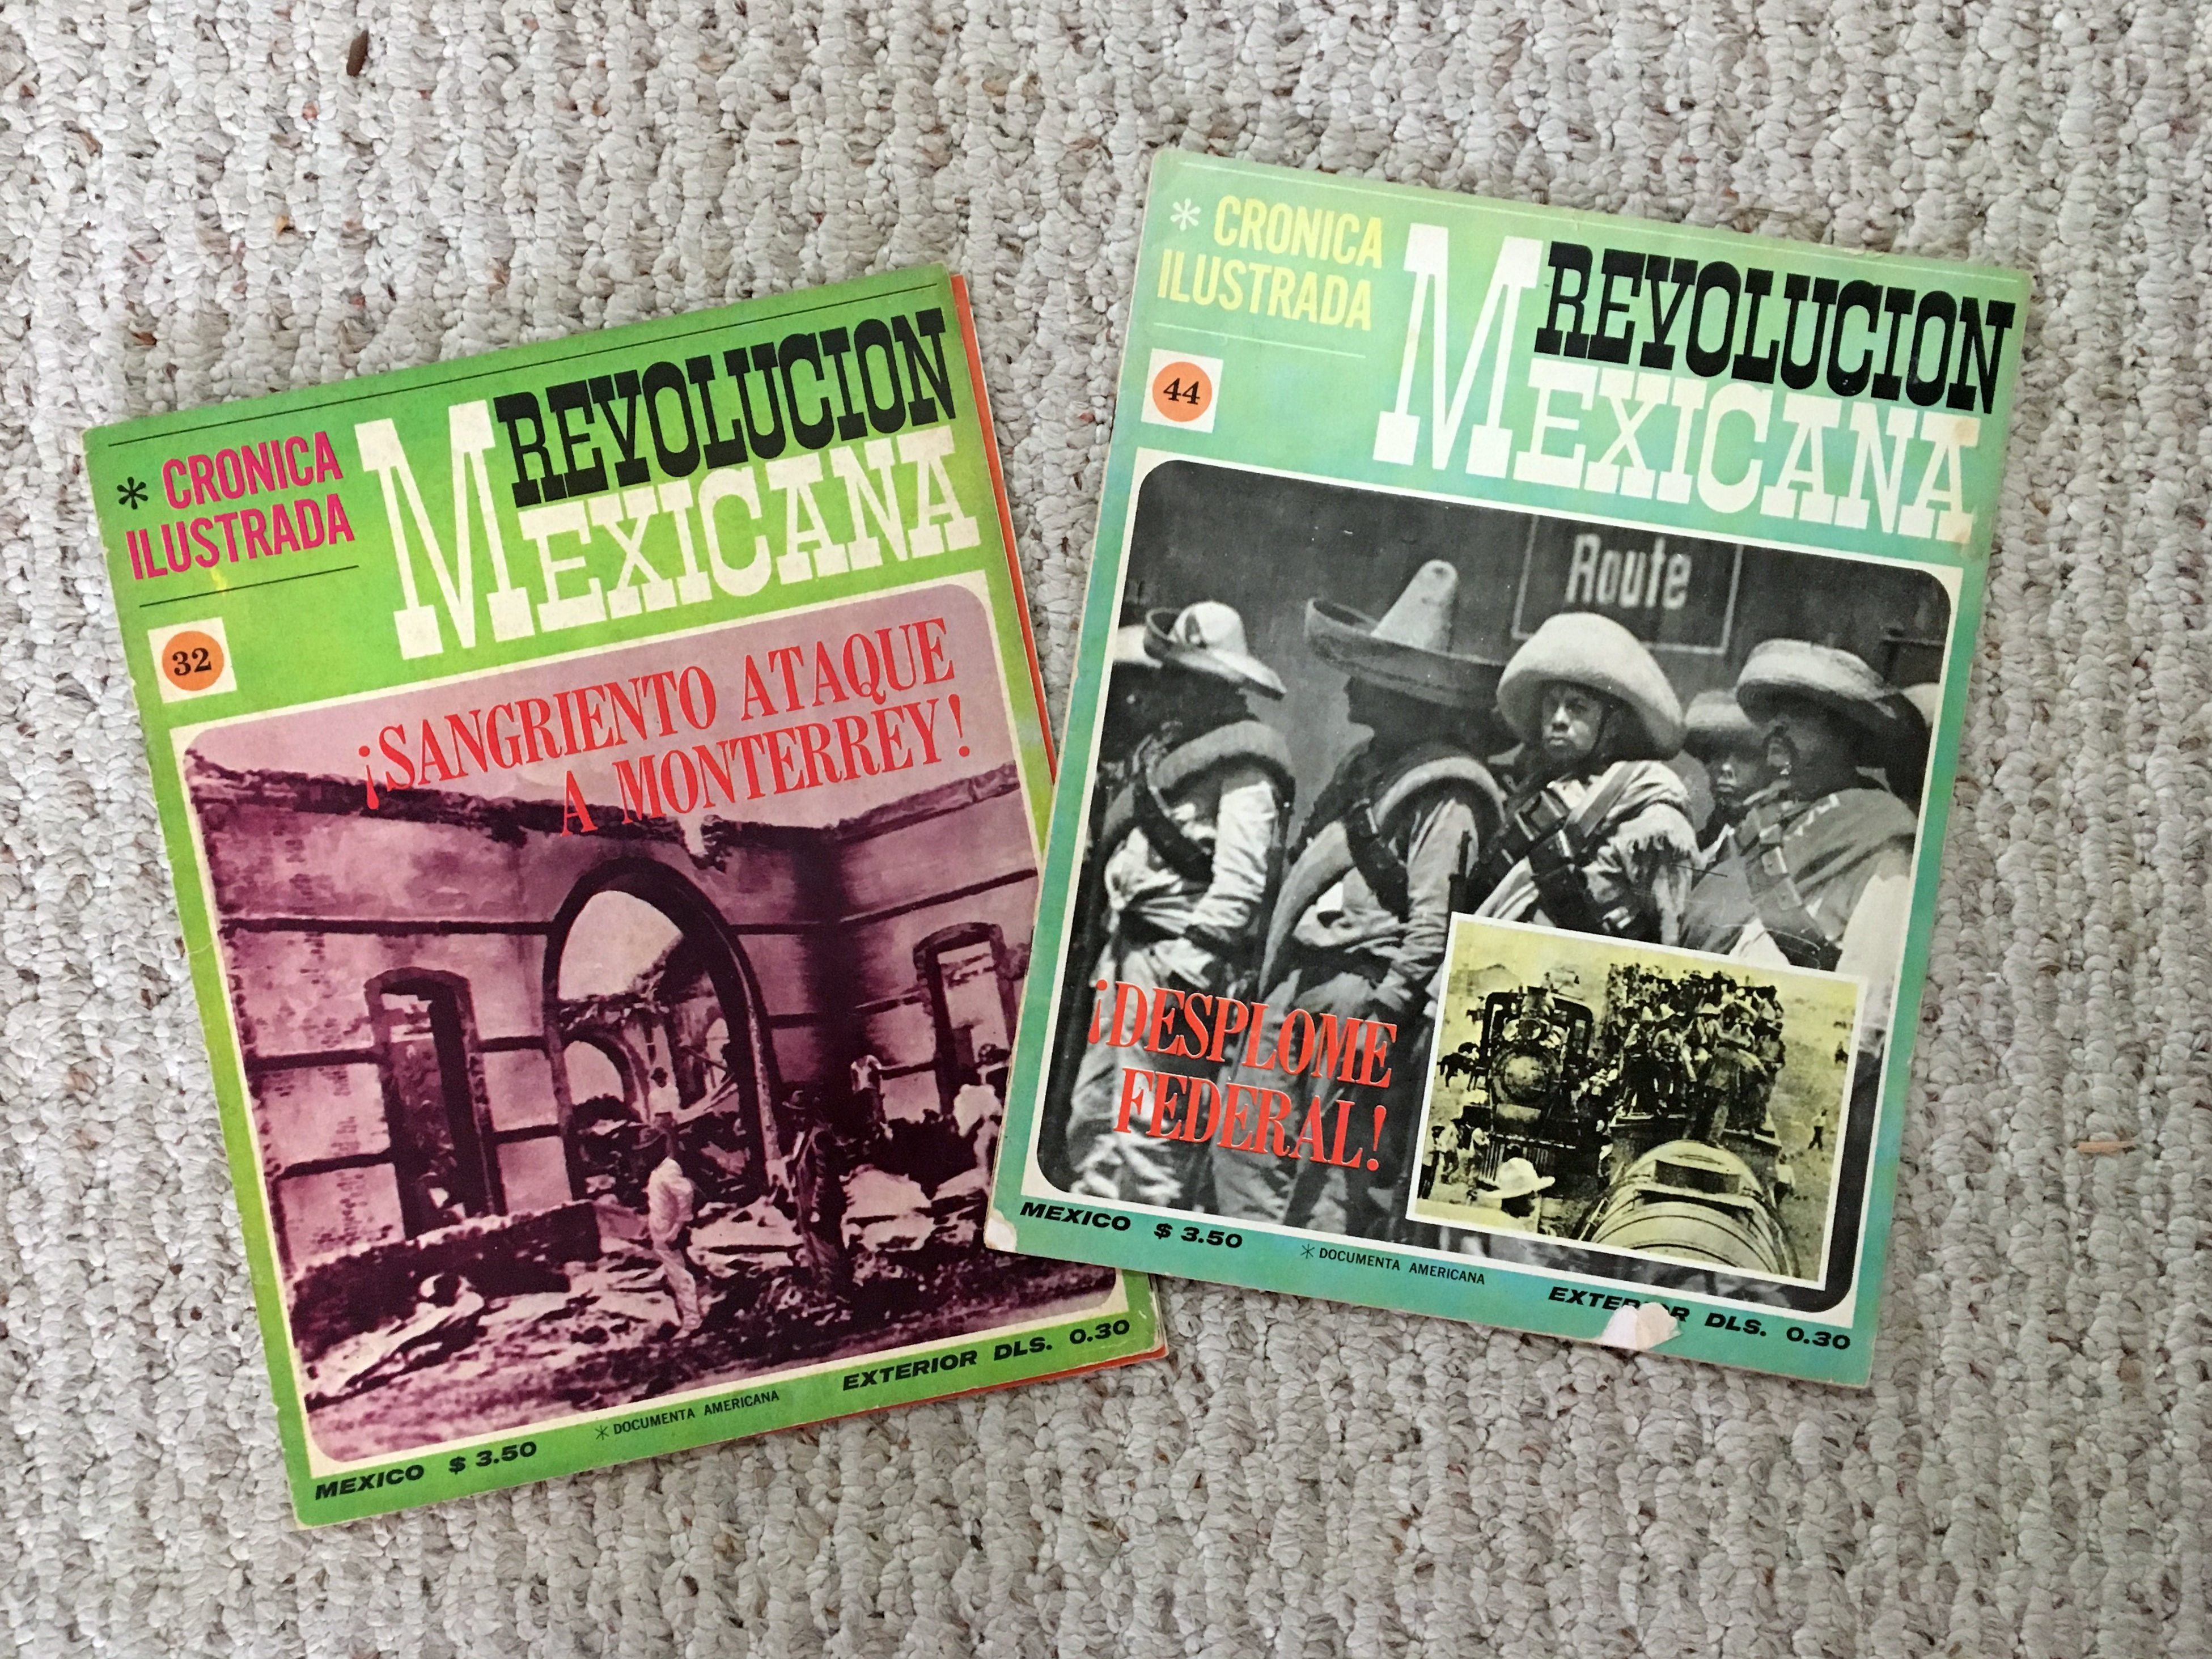
book, brand, art, text, comics, comic book